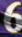
Number: 6